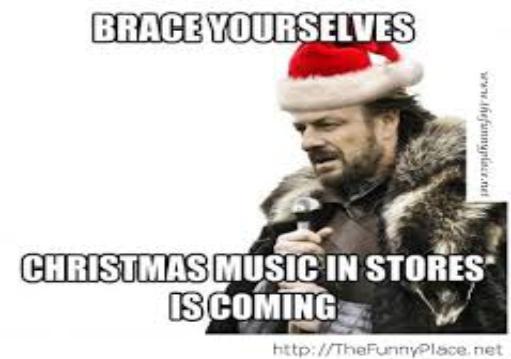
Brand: brace yourself
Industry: Clothes